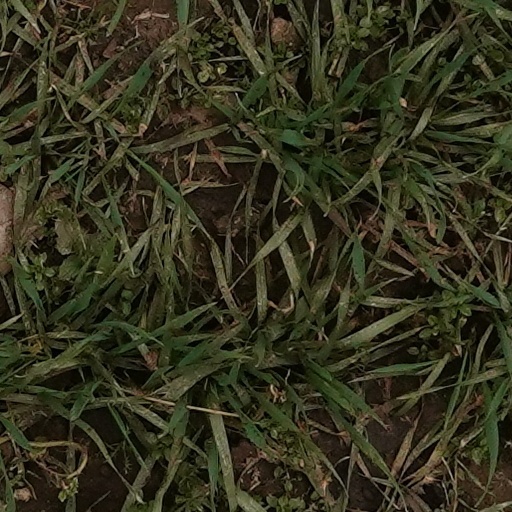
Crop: wheat